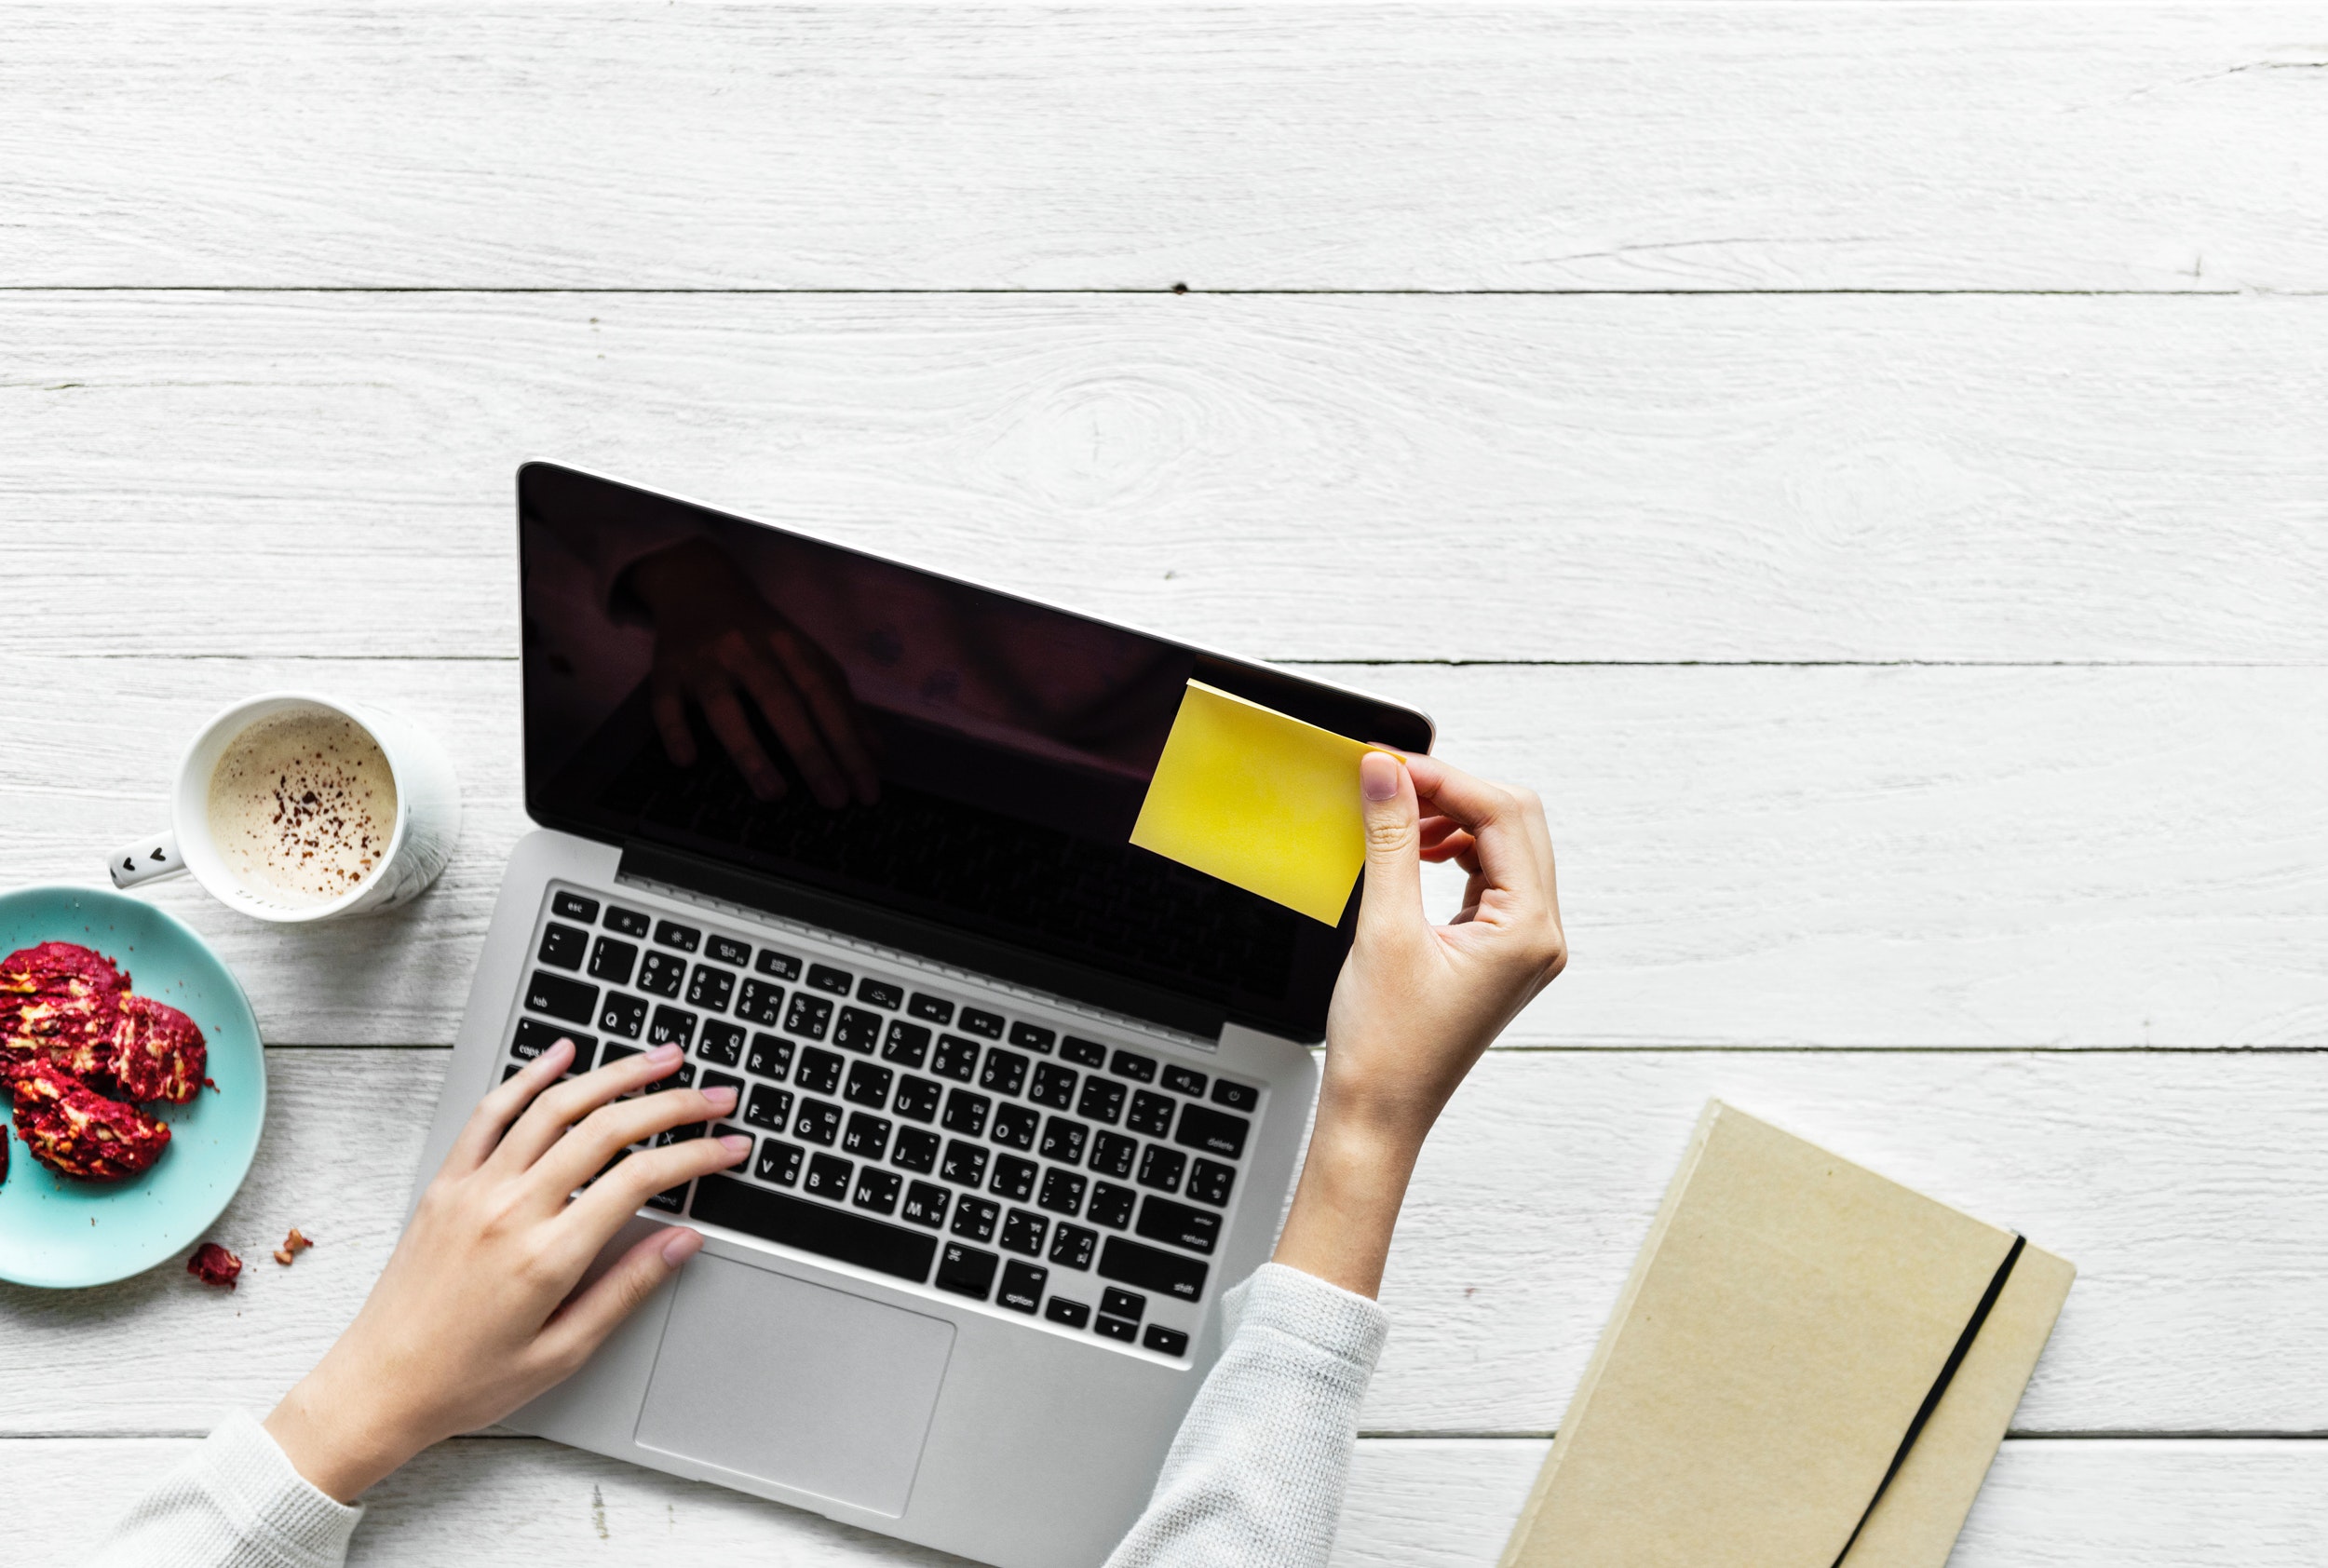
laptop, technology, electronic device, netbook, computer, space bar, gadget, personal computer, touchpad, computer keyboard, furniture, table, desk